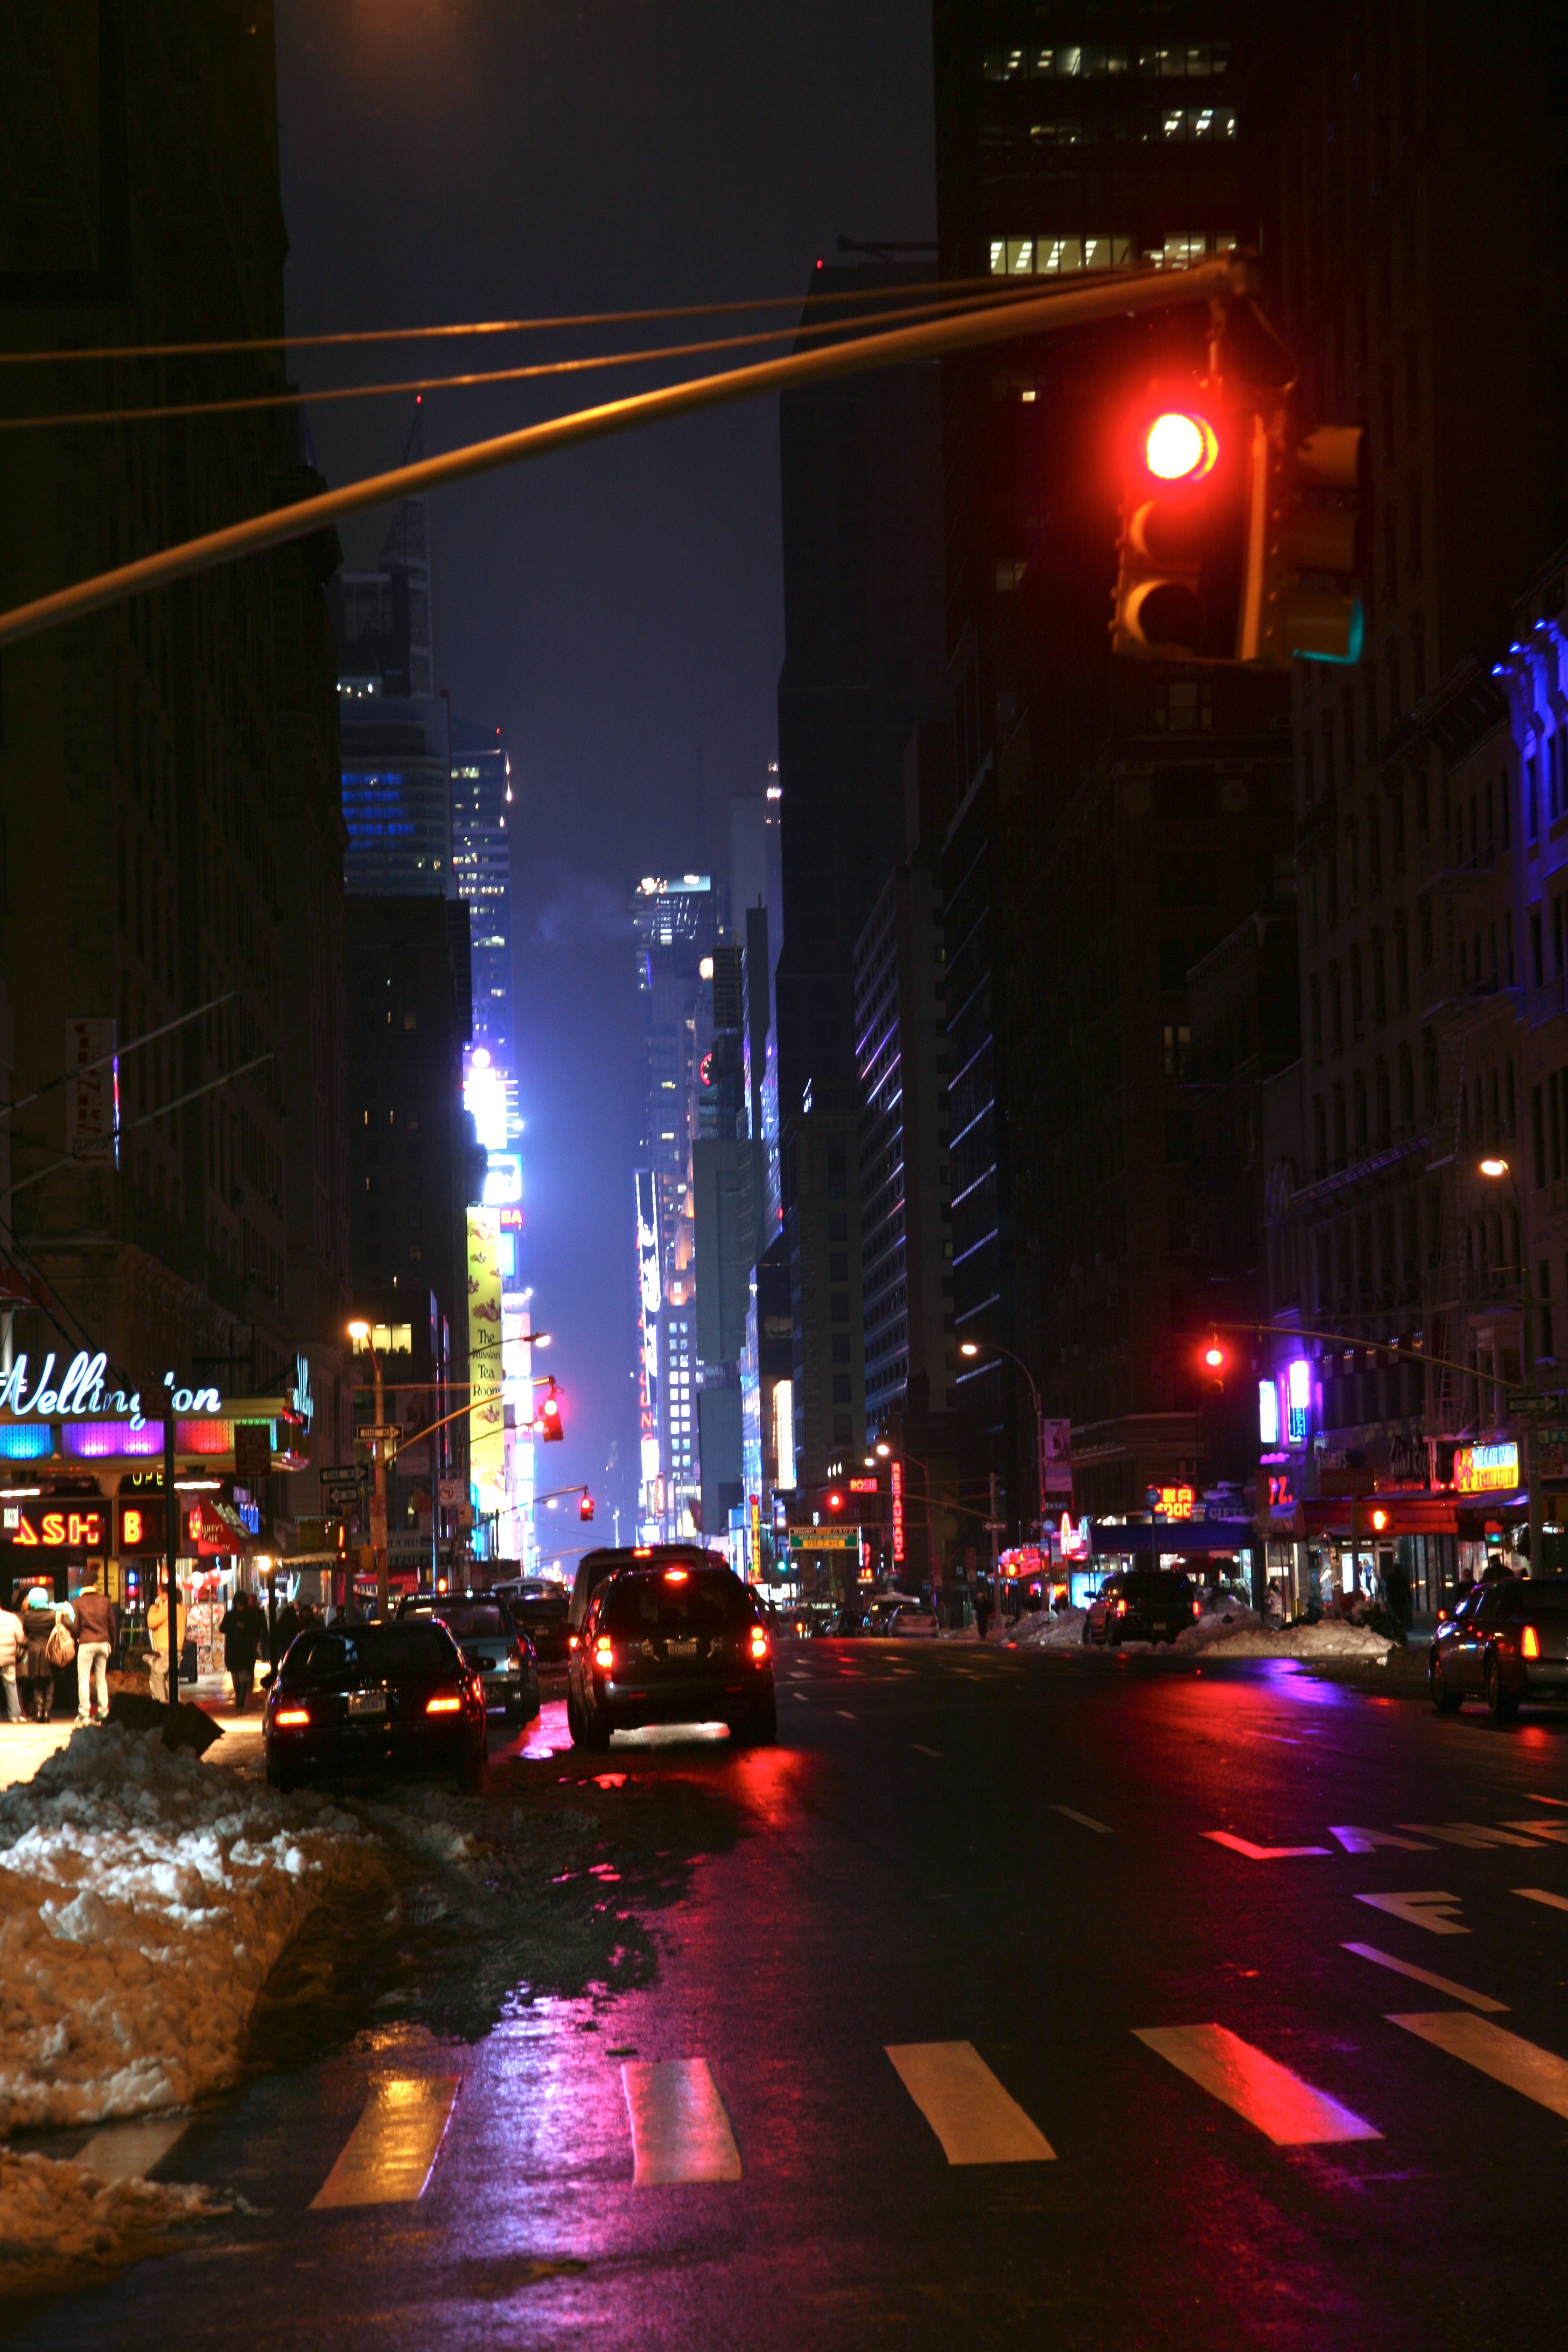
light, night, manhattan, cityscape, downtown, evening, nyc, darkness, lighting, newyork, newyorkcity, ny, canon5d, midtown, metropolis, canonef24105mmf4lisusm, theatredistrict, timessquare